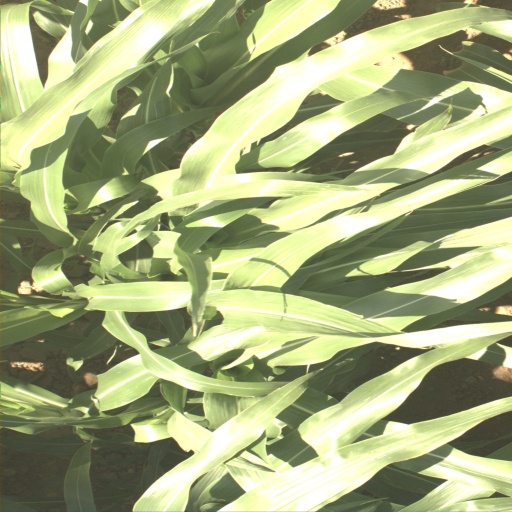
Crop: sorghum